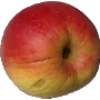
Label: red_yellow_apple